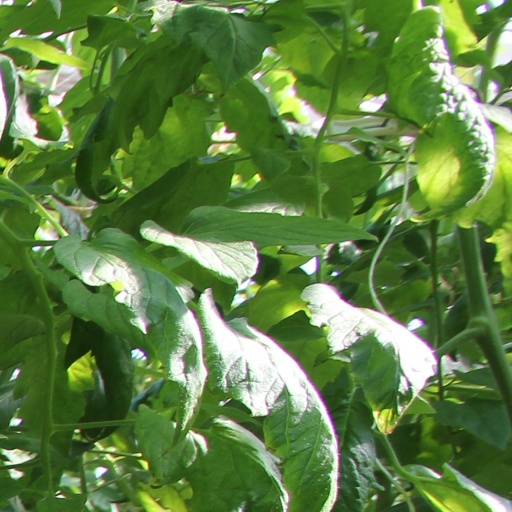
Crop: tomato